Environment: real
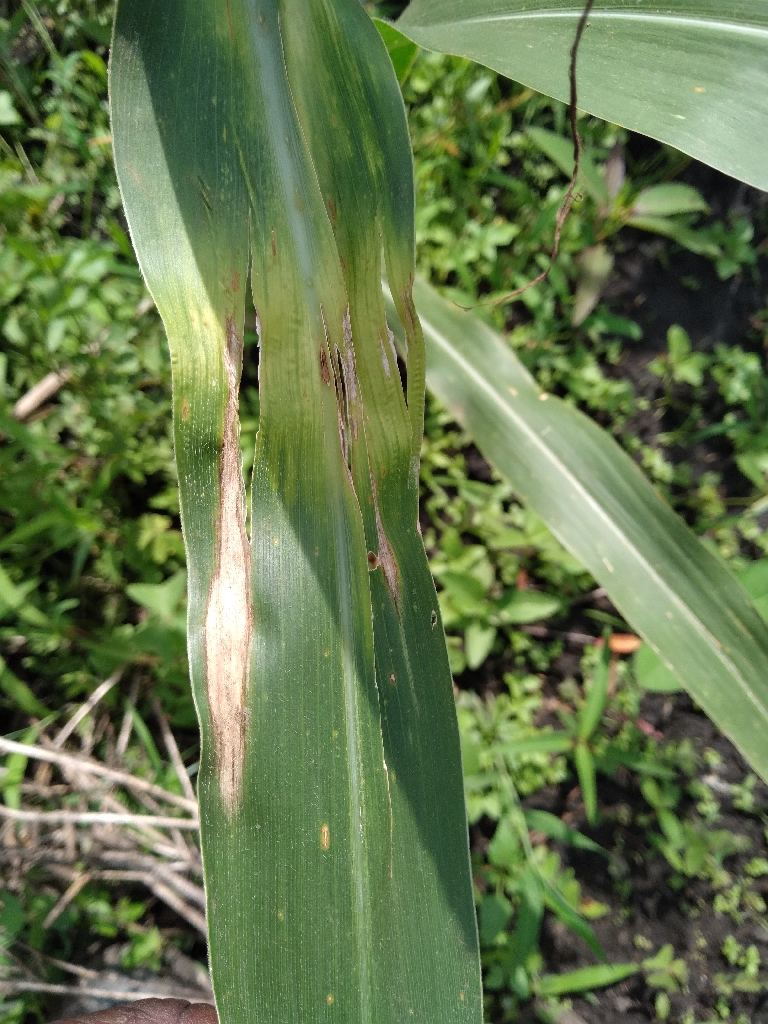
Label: northern_corn_leaf_blight